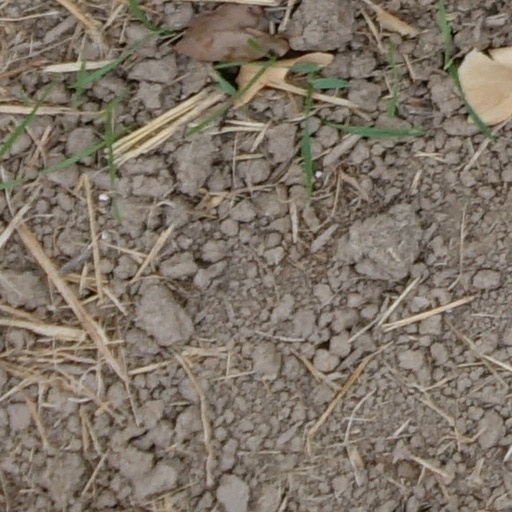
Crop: wheat